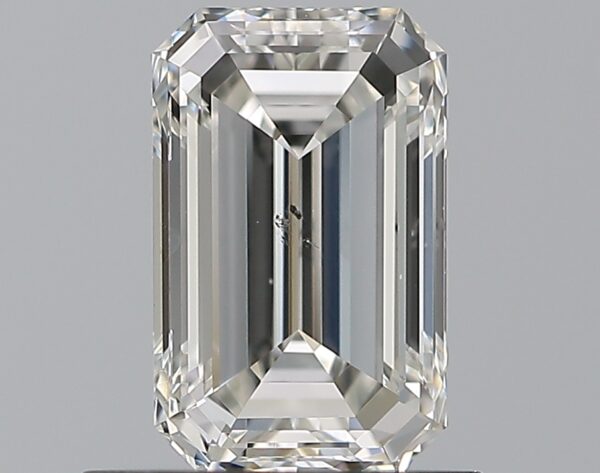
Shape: emerald
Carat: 0.82
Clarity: SI1
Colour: G
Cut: EX
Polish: EX
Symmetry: VG
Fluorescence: N
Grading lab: GIA
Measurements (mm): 6.9 x 4.32 x 2.82